Rockford, Iowa

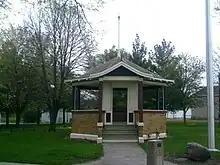
Rockford central park gazebo

Rockford is in close proximity to a world-class fossil collecting locale. The Floyd County Fossil and Prairie Park Center is a nature center located just west of Rockford. Originally a clay pit for the now-defunct Rockford Brick and Tile Company, the Floyd County acquired the property in 1990 and it is currently open to the public as a County Park.